Minase Station

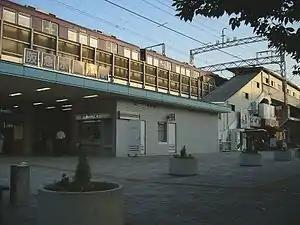
Minase Station building

is a train station located in the town of Shimamoto, Mishima District, Osaka Prefecture, Japan. It is operated by the private transportation company Hankyu Railway.